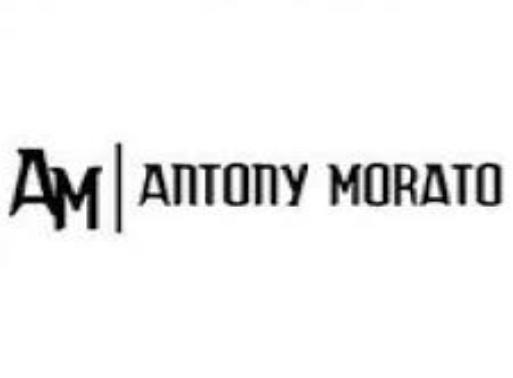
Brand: Antony Morato
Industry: Clothes